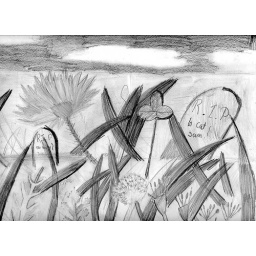
Alisha hasdrawn different of species of plants and flowers found locally in the area.